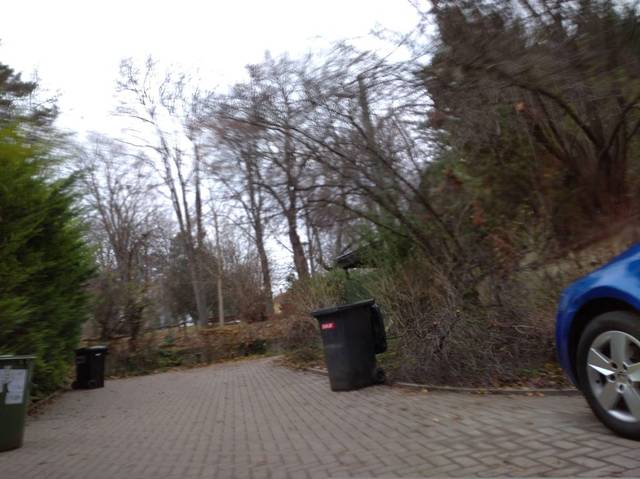
Region: Hungary
Coordinates: 47.67, 19.065